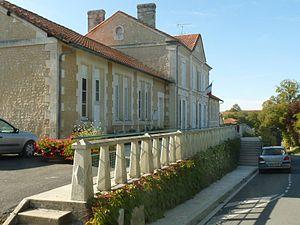
mairie de St-Romain (16), France
Saint-Romain est une commune du Sud-Ouest de la France, située dans le département de la Charente.